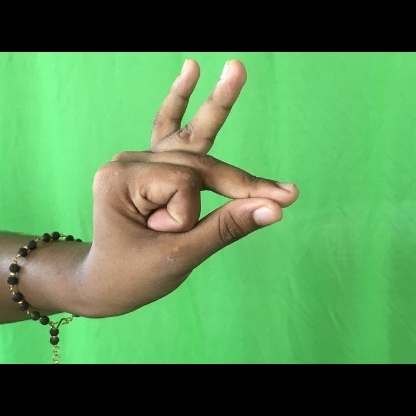
Mudra: Bramaram